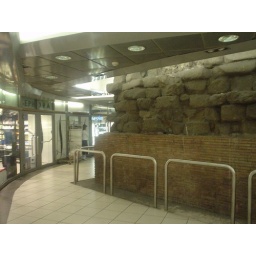
4th century BC walls in the basement of the main train station.